G.S. Iraklis Thessaloniki (Men's Basketball)

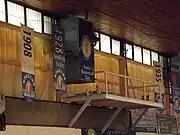
Iraklis won the inaugural Greek Championship in 1928, and won it again, in 1935.

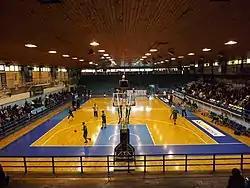
Ivanofeio Sports Arena.

In earlier times, Iraklis played its home games at the Thessaloniki Forum. Iraklis currently plays its home games in the Ivanofeio Sports Arena, an arena with a seating capacity of 2,221. The arena opened in 1987, and it was expanded to its current capacity in 1991. Ivanofeio is situated in the Thessaloniki city center, and it is owned by the G.S. Iraklis Thessaloniki multi-sport club.